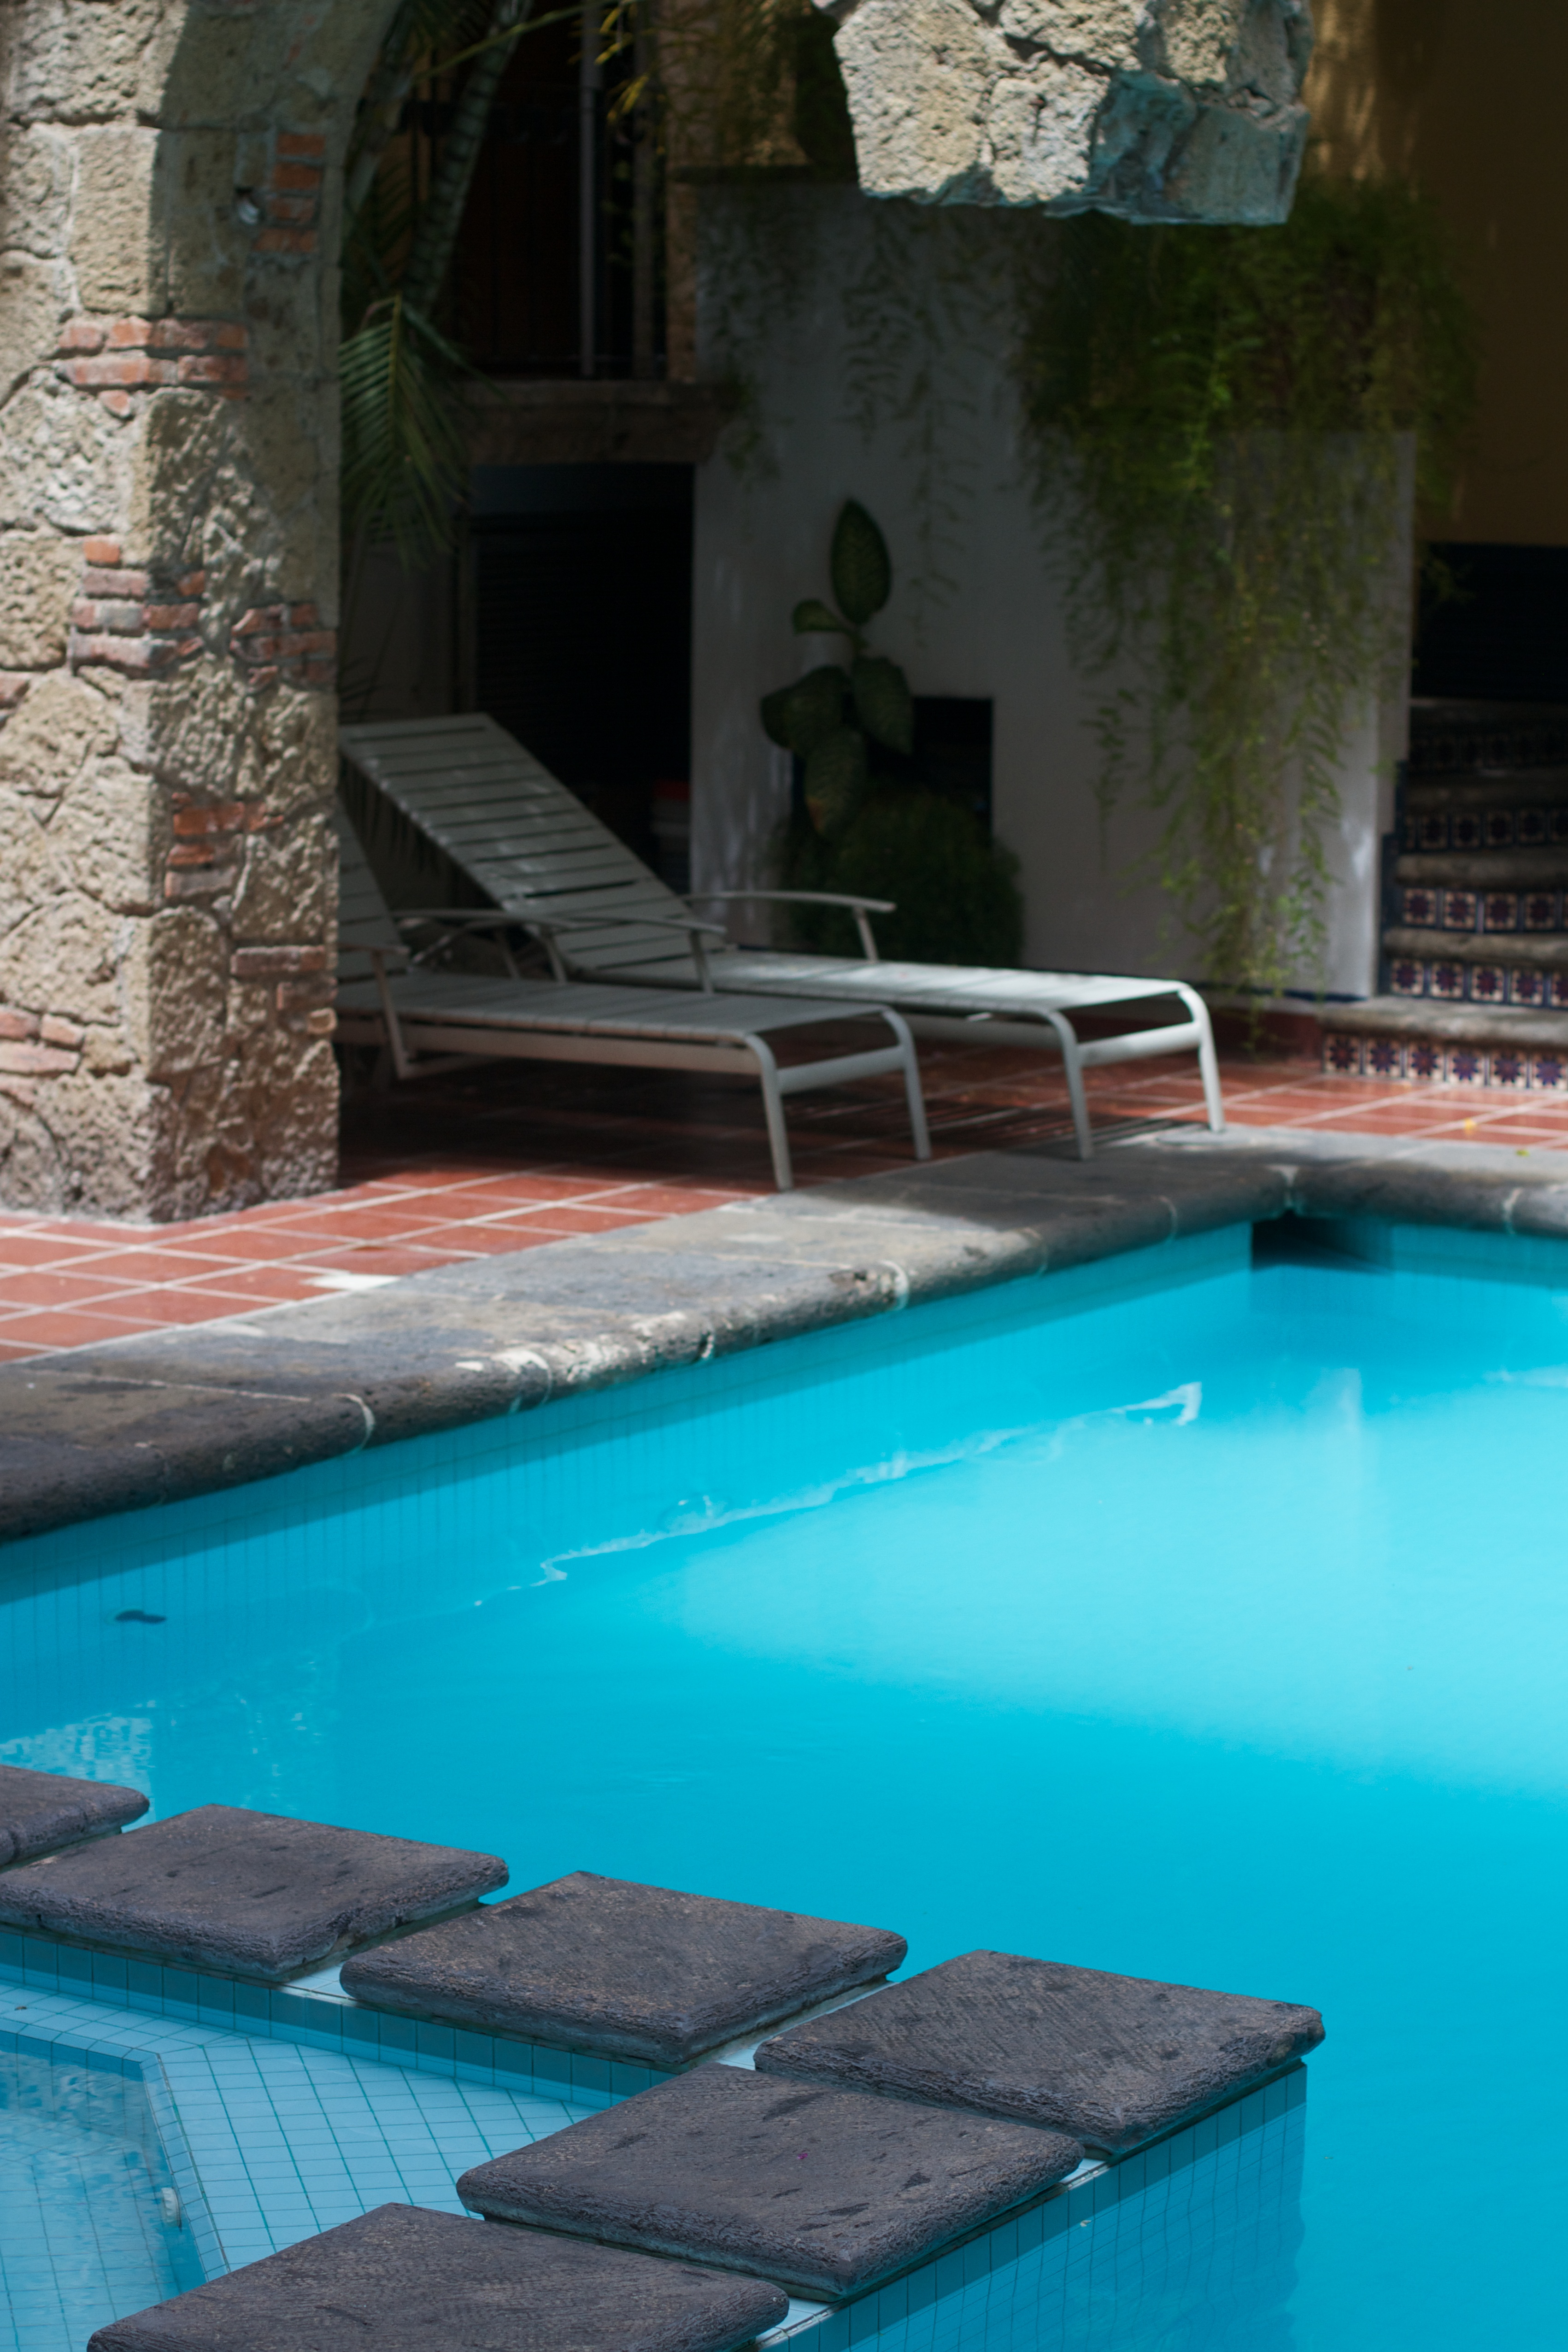
villa, house, swimming pool, backyard, property, estate